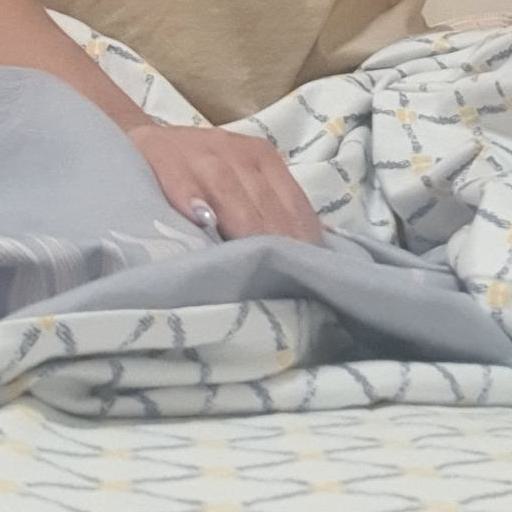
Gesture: no_gesture